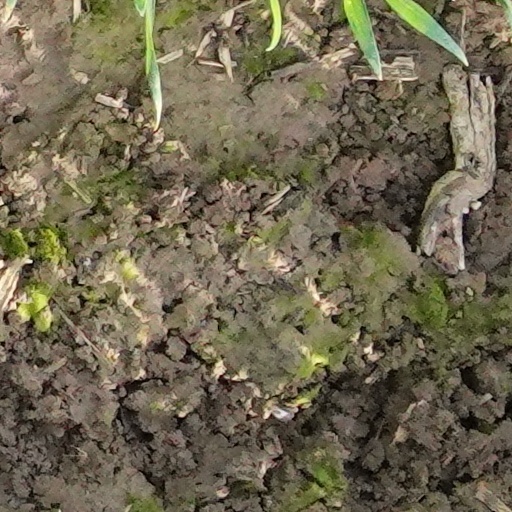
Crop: wheat